Multiculturalism in Canada

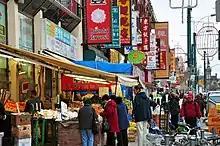
Toronto's Chinatown is an ethnic enclave located in the city centre.

Canadian Neil Bissoondath in his book "", argues that official multiculturalism limits the freedom of minority members, by confining them to cultural and geographic ethnic enclaves ("social ghettos"). He also argues that cultures are very complex, and must be transmitted through close family and kin relations. To him, the government view of cultures as being about festivals and cuisine is a crude oversimplification that leads to easy stereotyping.